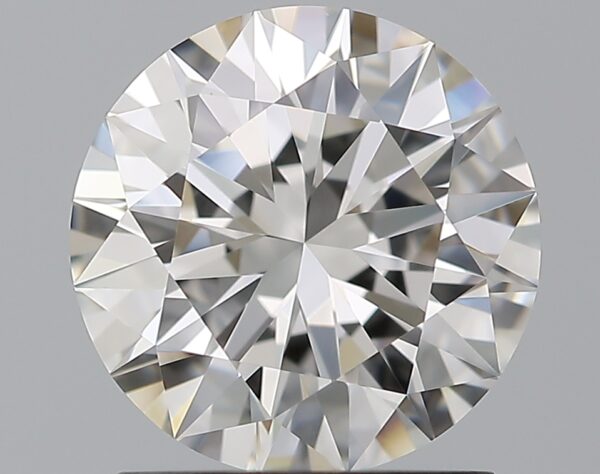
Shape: round
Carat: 1.5
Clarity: VVS1
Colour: G
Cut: EX
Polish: EX
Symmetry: EX
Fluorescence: N
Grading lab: GIA
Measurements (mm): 7.35 x 7.39 x 4.52